Rutan Defiant

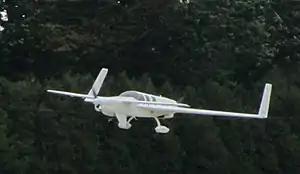
Rutan Defiant

The Rutan Model 40 Defiant is a four-seat, twin-engine homebuilt aircraft with the engines in a push-pull configuration. It was designed by aerospace engineer Burt Rutan for the Rutan Aircraft Factory.